Saint-Martin-en-Bière

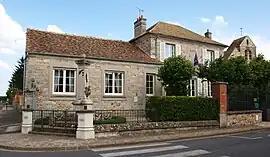
The town hall in Saint-Martin-en-Bière

Saint-Martin-en-Bière is a commune in the Seine-et-Marne department in the Île-de-France region in north-central France.